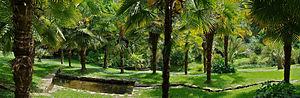
Palmeraie dans le parc du château de La Roche-Jagu, Ploëzal, Côtes d'Armor, France.
Le château de la Roche-Jagu est une forteresse qui fut construite au XVᵉ siècle et restaurée en 1968. Il est situé sur le territoire de la commune de Ploëzal dans les Côtes-d'Armor, Bretagne, France.